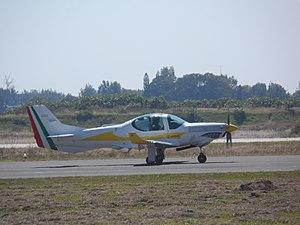
Fuerza Aérea Mexicana est la branche aérienne de l'armée mexicaine et dépend du Secrétariat de la Défense nationale.